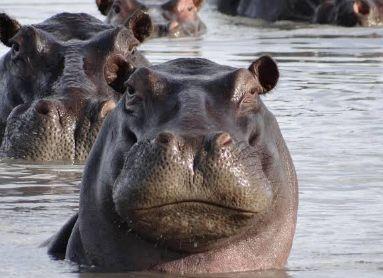
Wanyama wa porini ambao ni viboko wenye umbo kubwa ambao wapenda kukaa katika maji kwa sababu ngozi yao ni laini, na haina manyoya hivyo hukwepa kukaa kwenye mwanga wa jua kwa mda mrefu.